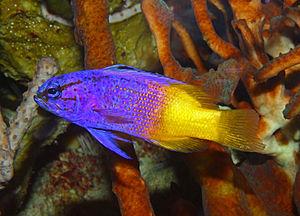
Le sous-ordre des Percoidei regroupe 80 familles de poissons de l'ordre des Perciformes. On y trouve des espèces tant marines que d'eau douce.
Les Grammatidae forment une famille de poissons de l'ordre des Perciformes.